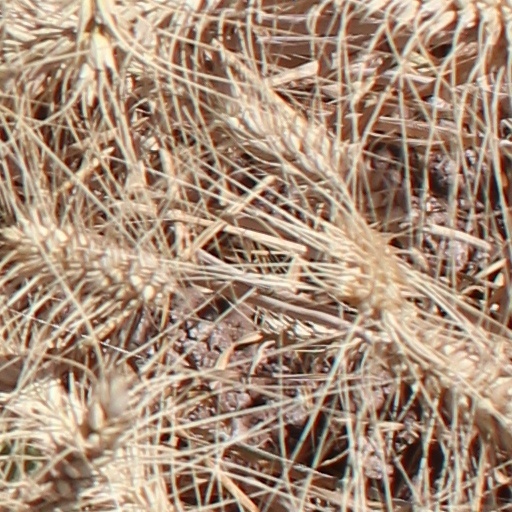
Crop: wheat